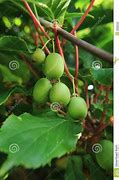
Label: Kiwi